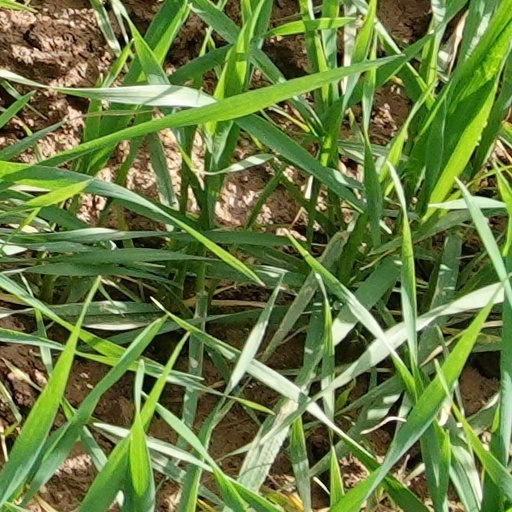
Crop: wheat